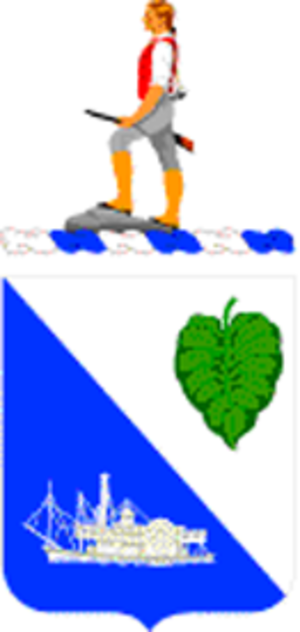
"Au sein des forces armées des États-Unis de la Seconde Guerre mondiale, la 442ᵉ Regimental Combat Team était une unité d’infanterie de l'United States Army formée par des volontaires Nippo-Américains engagés pour démontrer la loyauté et le patriotisme des Nippo-Américains envers la nation d'adoption de leurs parents, alors que leurs familles étaient incarcérées dans dix camps d'internement sur le territoire américain, le gouvernement ayant peur d' ""espionnite"".